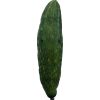
Label: Cucumber 3